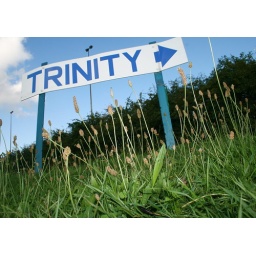
Trinity sign in grass